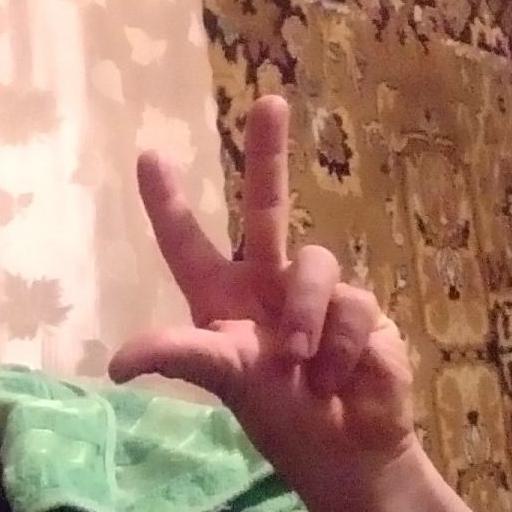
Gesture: three2